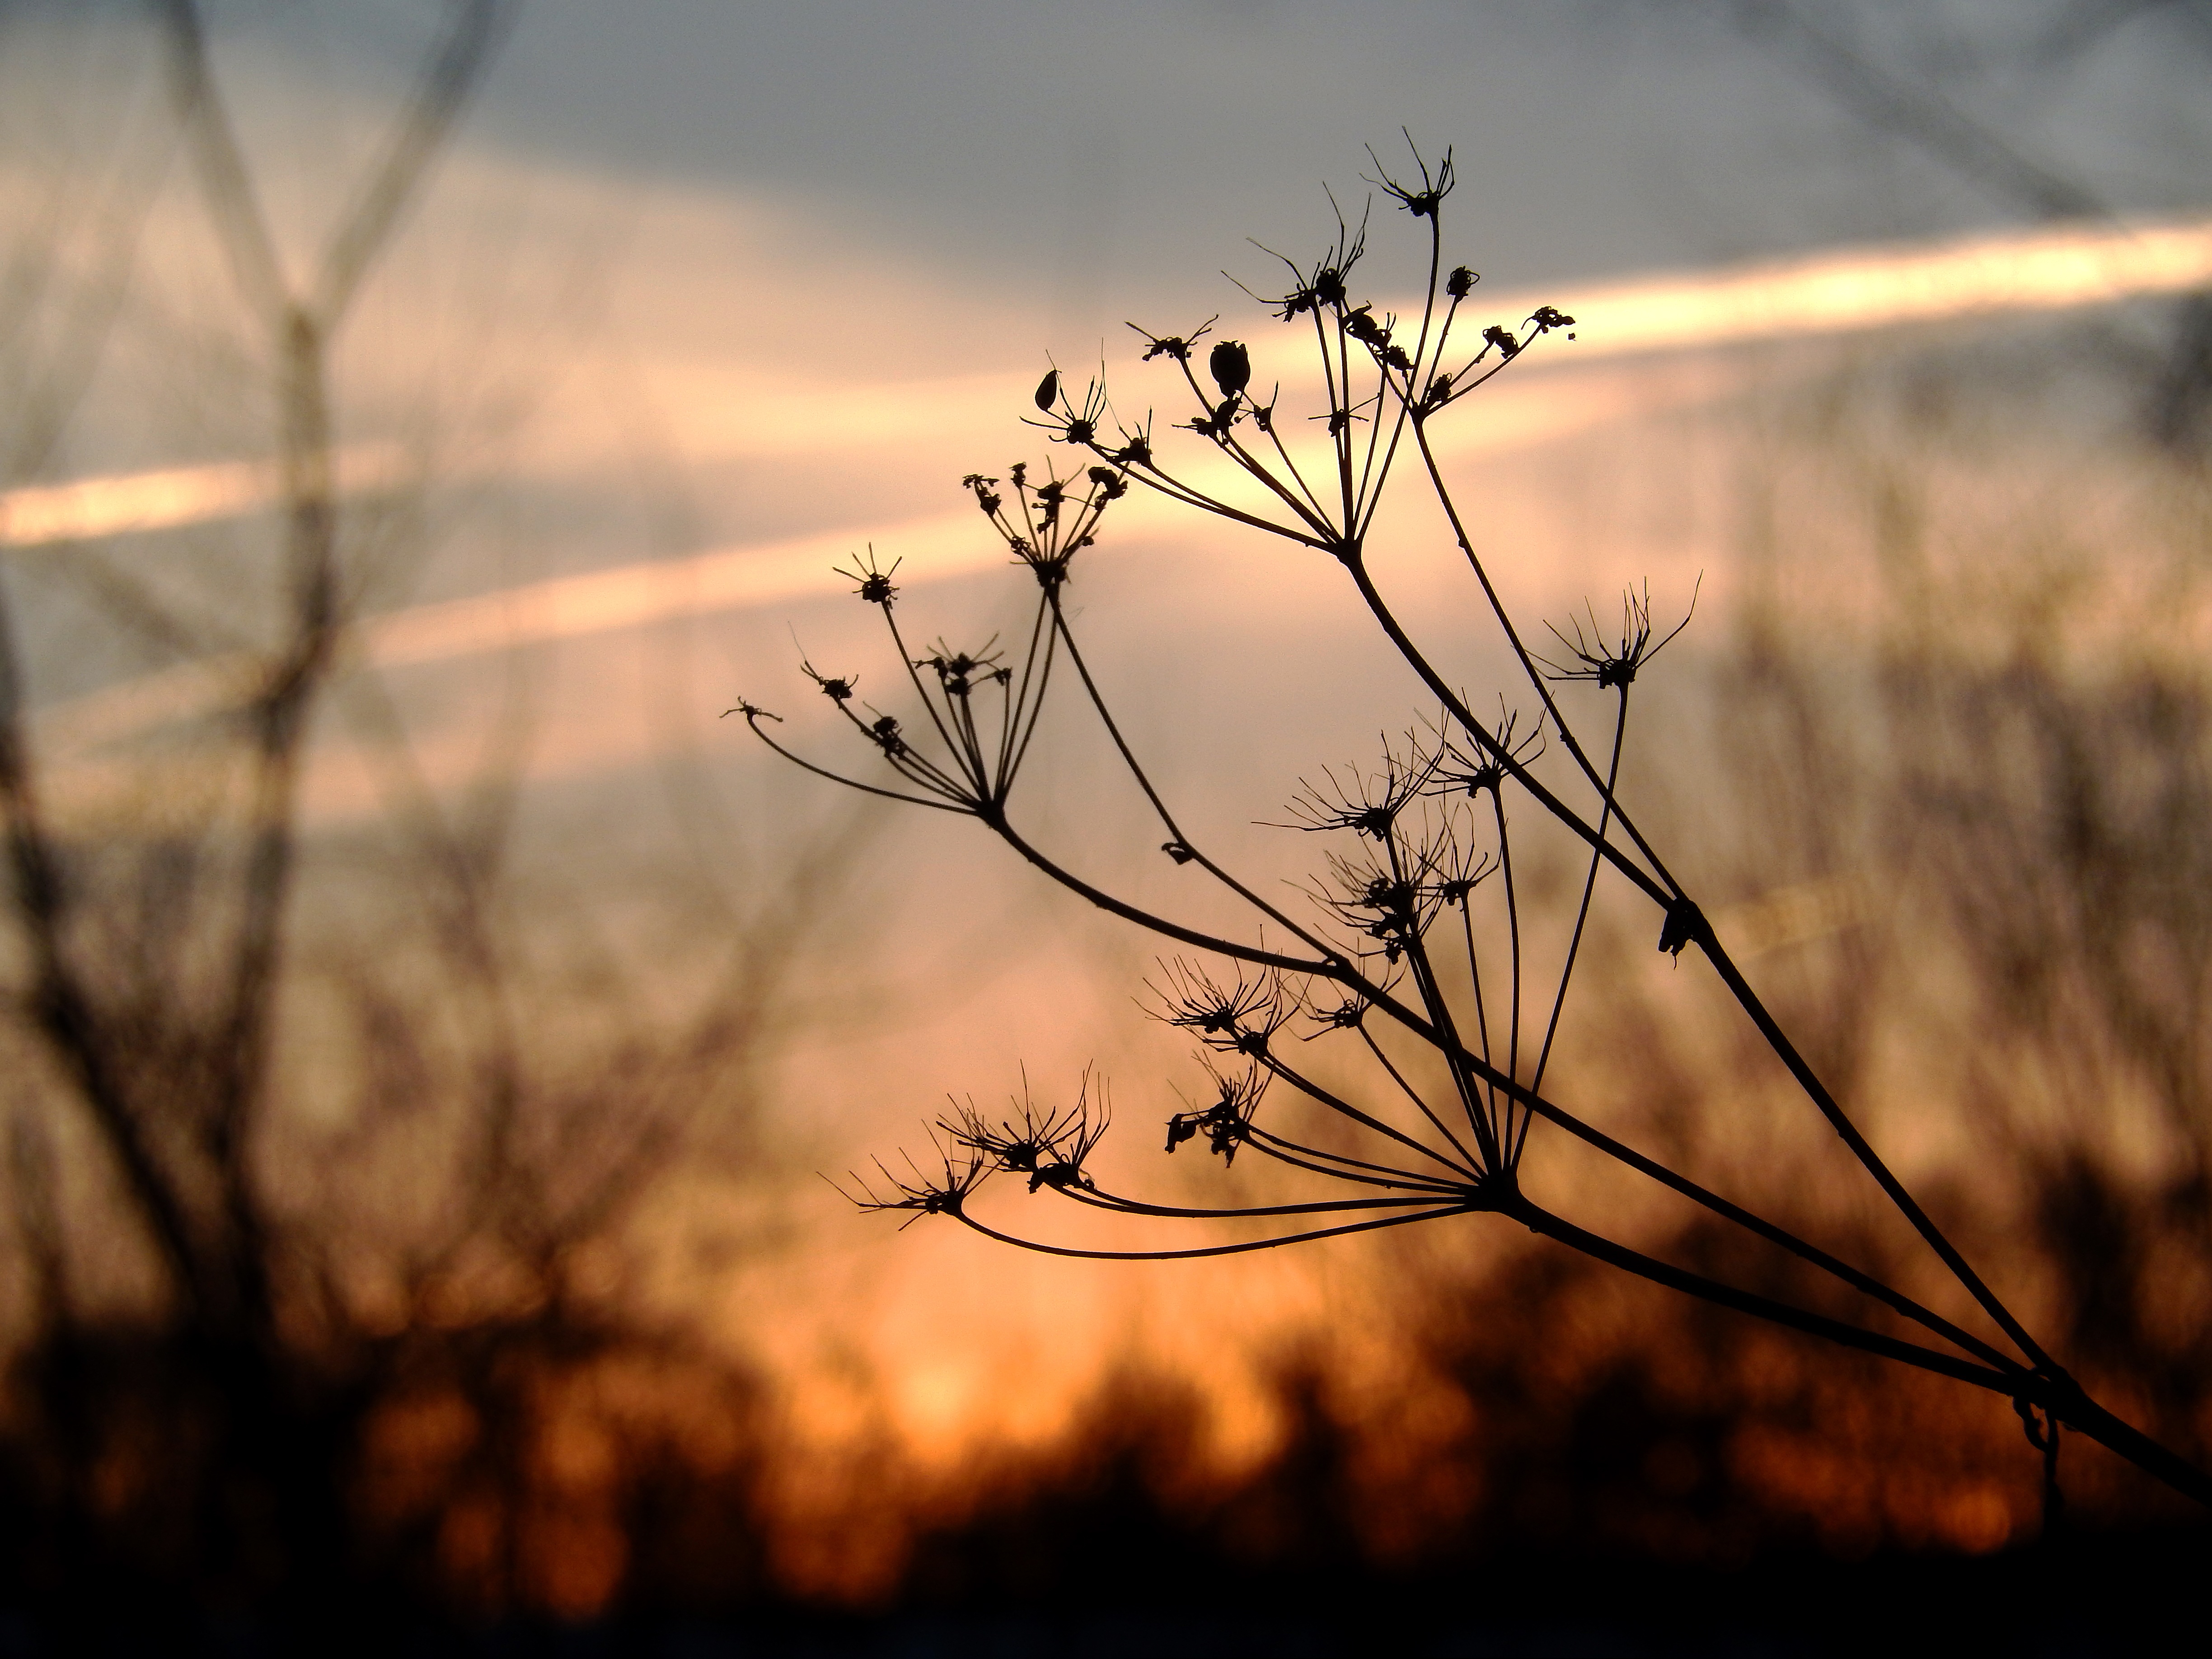
tree, nature, grass, branch, light, cloud, plant, sky, sun, sunrise, sunset, sunlight, morning, leaf, flower, dawn, dusk, environment, evening, reflection, natural, autumn, season, plants, twig, macro photography, atmospheric phenomenon